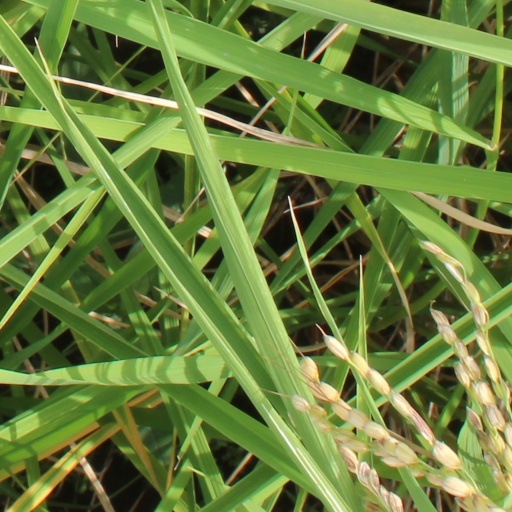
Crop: rice